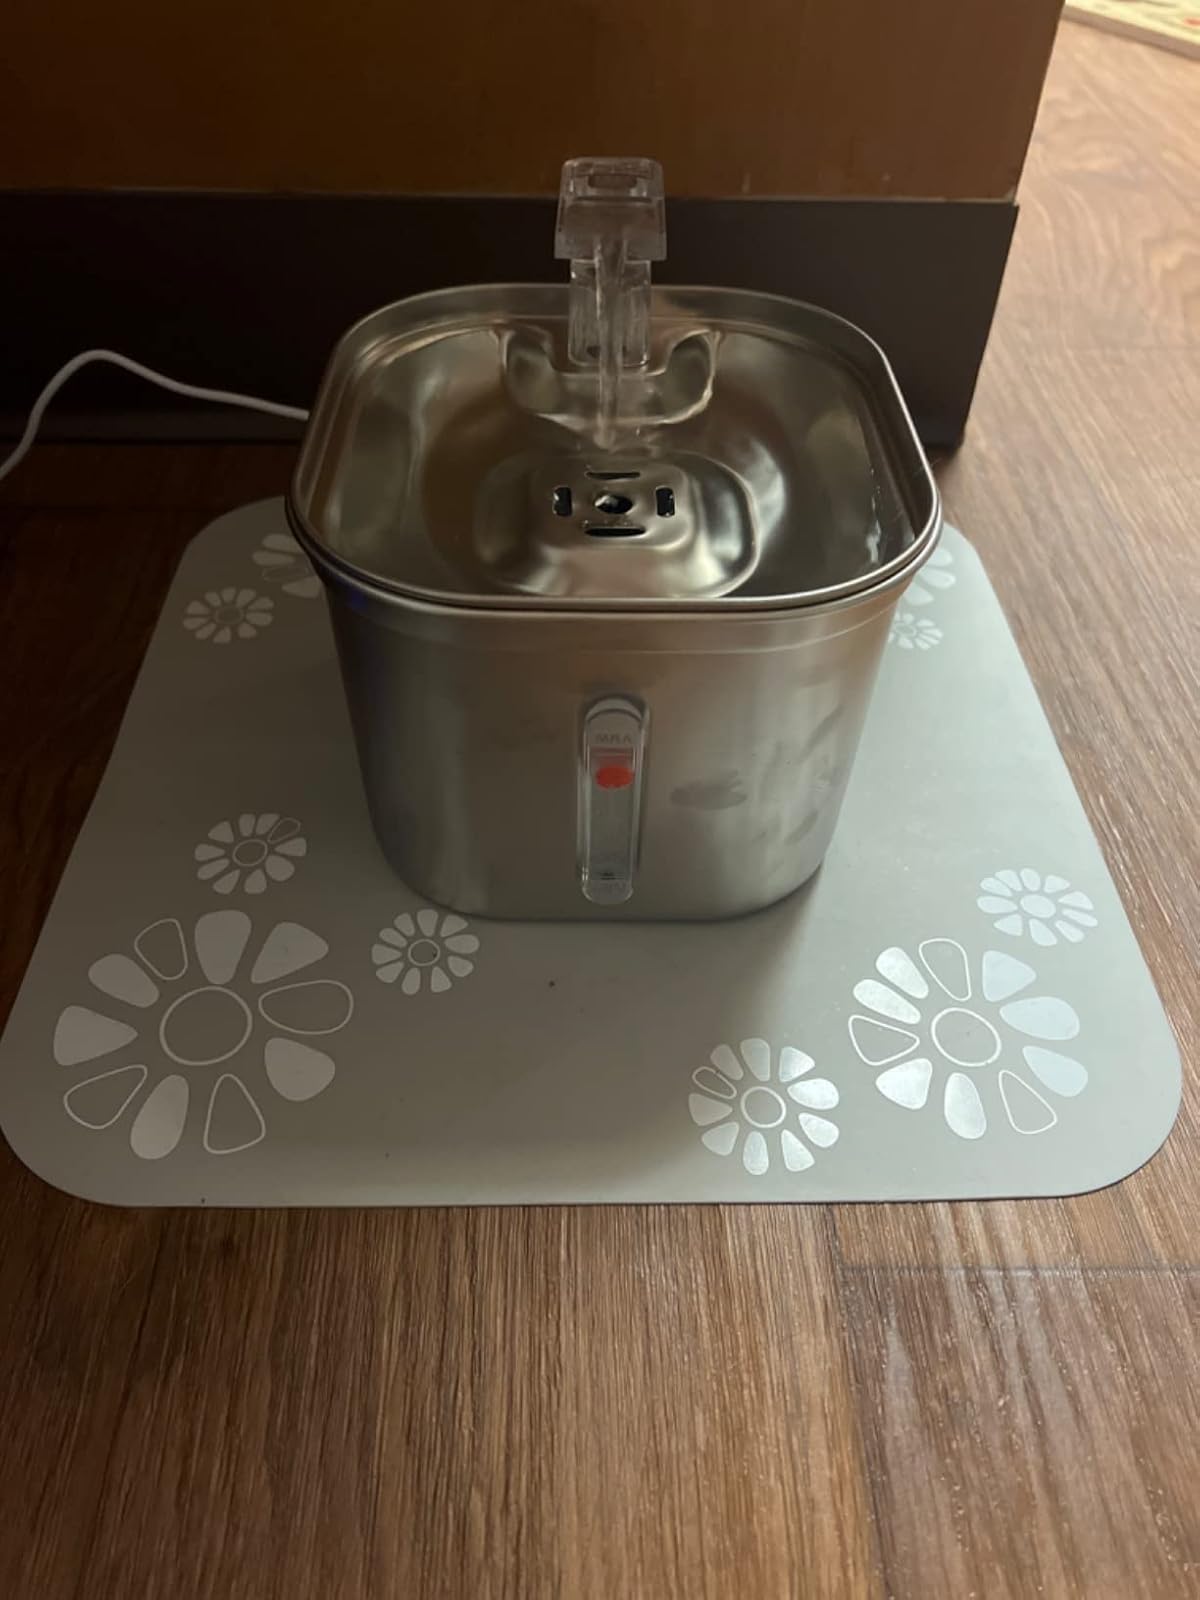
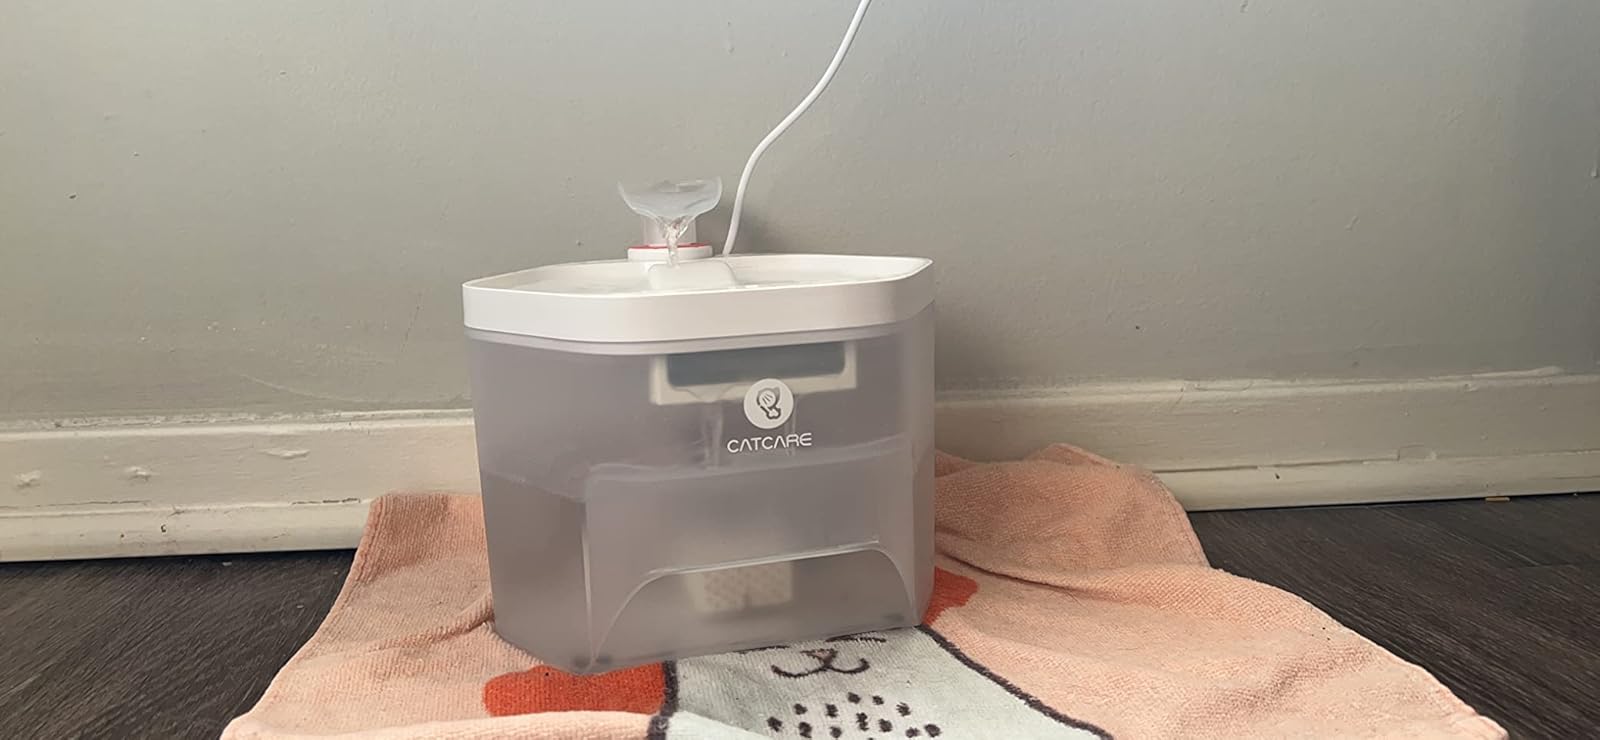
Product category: items_bowl
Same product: no